Pitch Perfect

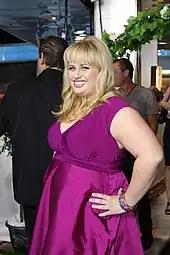
Rebel Wilson was praised for her performance.

"Pitch Perfect" grossed $65 million in North America and $50.3 million in other territories for a total gross of $115.4 million since release, against a $17 million budget.